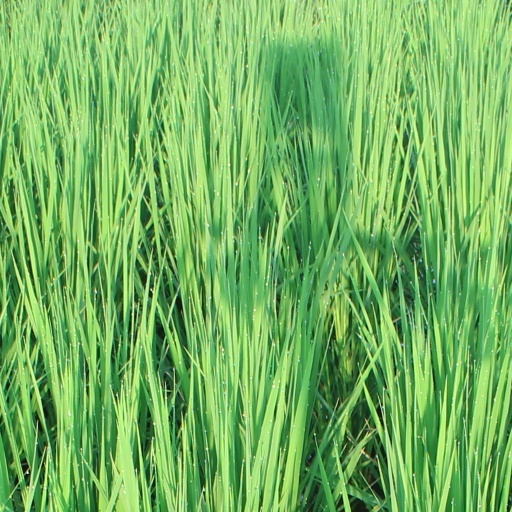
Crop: rice